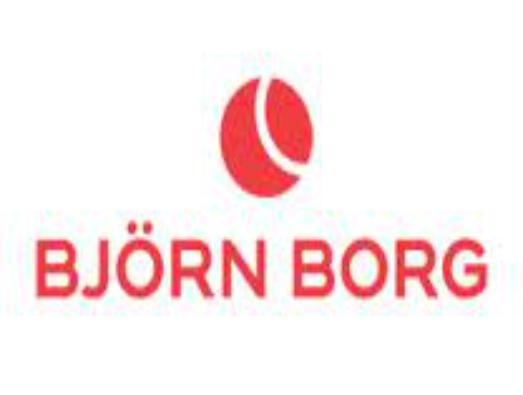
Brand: Bjorn Borg
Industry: Clothes